Beaune Altarpiece

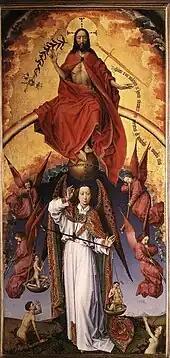
Jesus Christ and the Archangel Michael in judgement. The blessed are to their right, the condemned to their left.

Christ sits in judgement in the upper centre panel. He holds a lily in his right hand and a sword in his left, and sits on a rainbow extending across two panels, his feet resting on a sphere. His right hand is raised in the act of benediction, and his left hand is lowered. These positions indicate the act of judgement; he is deciding if souls are to be sent to Heaven or Hell, his gestures echoing the direction and positioning of the scales held by the Archangel Michael beneath him. His palms are open, revealing the wounds sustained when they were nailed to the cross, while his cope gapes in places making visible the injury caused by the lance, from which pours deep-red blood.